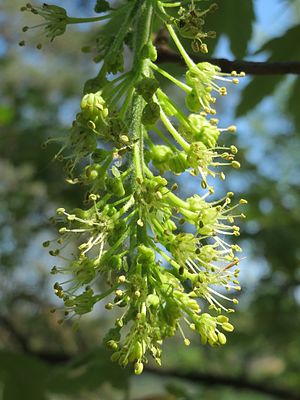
Ahorn / Galleri
Blomster.
"Ahorn er et stort, løvfældende træ med grove grene og håndlappede blade. På grund af artens store hårdførhed, tålsomhed over for beskæring og kronebygning bruges den ofte som allé- og bytræ. Dens frugter er de kendte, vingede ""helikoptere"". Ahorn kaldes også Ær eller Valbirk.